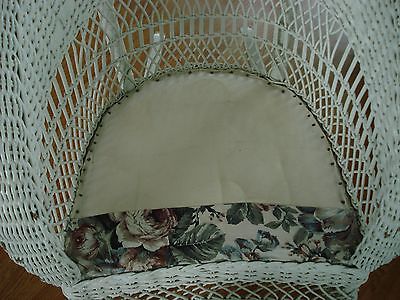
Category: chair